William Bruce (architect)

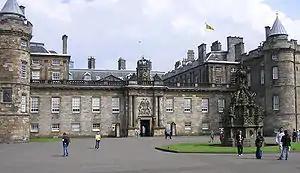
The entrance front of Holyroodhouse, as designed by Bruce

The Netherlands provided William Bruce with many of his influences. He was in the Low Countries at a time when Italian Classicism was the height of fashion, and similarities have been observed between Bruce's work, particularly Holyroodhouse, and such buildings as the Amsterdam City Hall (1648–65), the work of Jacob van Campen, and Maastricht's City Hall (1659–64), by Pieter Post. Alexander Bruce had married a Dutch woman with family ties to the House of Orange, and it seems likely that he provided links to the Dutch artisans who worked on some of Bruce's projects.